List of people from Oak Park, Illinois

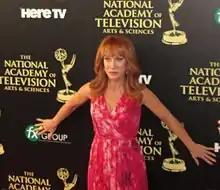
Kathy Griffin

Anna Chlumsky, actress ("My Girl", "Veep")